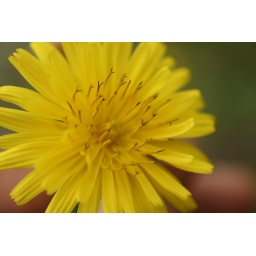
i walked along the Thames river enbarkment near the house where Iam staying (Thamesmead). a yellow flower along the walkway